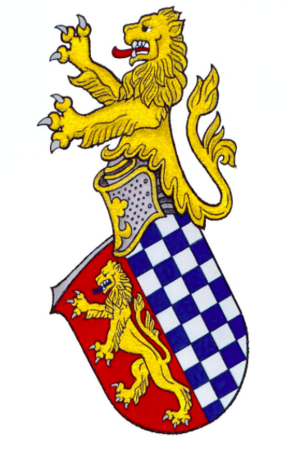
Les seigneurs de Breuberg étaient une famille seigneuriale franconienne issue du Odenwald, descendante des seigneurs de Lützelbach, éteinte en 1323.